Rick Wakeman

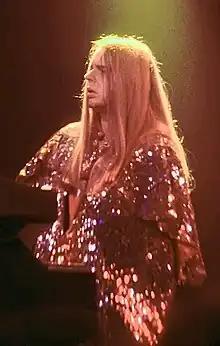
Wakeman performing with Yes in 1974. By this time, he had a distinctive look of long blonde hair and wearing capes on stage

In the 1972 "Melody Maker" readers' poll, Wakeman ranked second in the Top Keyboardist category behind Keith Emerson. That same year, Yes followed "Fragile" with "Close to the Edge", which is considered a landmark progressive rock album and features Wakeman playing a church organ and harpsichord. He is credited on the final track, "Siberian Khatru". Wakeman picked the album as "one of the finest moments of Yes' career." The Close to the Edge Tour marked the first time Wakeman wore a cape on stage after a fan offered his own for one of the band members to wear. He then had his own made; the first was made of sequins and cost US$300. The concert film "Yessongs", filmed in 1972 at the Rainbow Theatre, featured his solo spot in the show. Also that month at the venue, Wakeman was a guest musician at the Who's orchestral performances of "Tommy". He also developed music for the 1972 film, "Zee and Co."